Kuta Raja

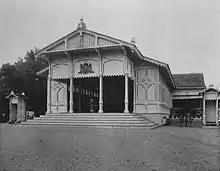
Governor house in Kotaraja, Aceh

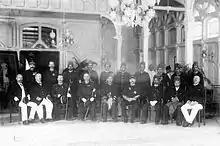
At the government building in Kotaraja January 20, 1903

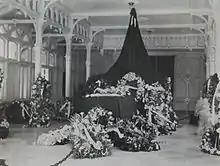
Coffin of A.P. van Aken in governor house of Aceh in Kotaraja

Kuta Raja also written as Koetaradja, Kotaraja and Kota Raja, was the name the Dutch gave to the capital of the Aceh Sultanate in the Aceh region of Sumatra. The name translates to mean "Kingtown" or "Princetown". It became part of the Dutch East Indies after the Aceh War. Dutch rule ended with World War II. After Indonesia became independent the city was renamed Banda Aceh.